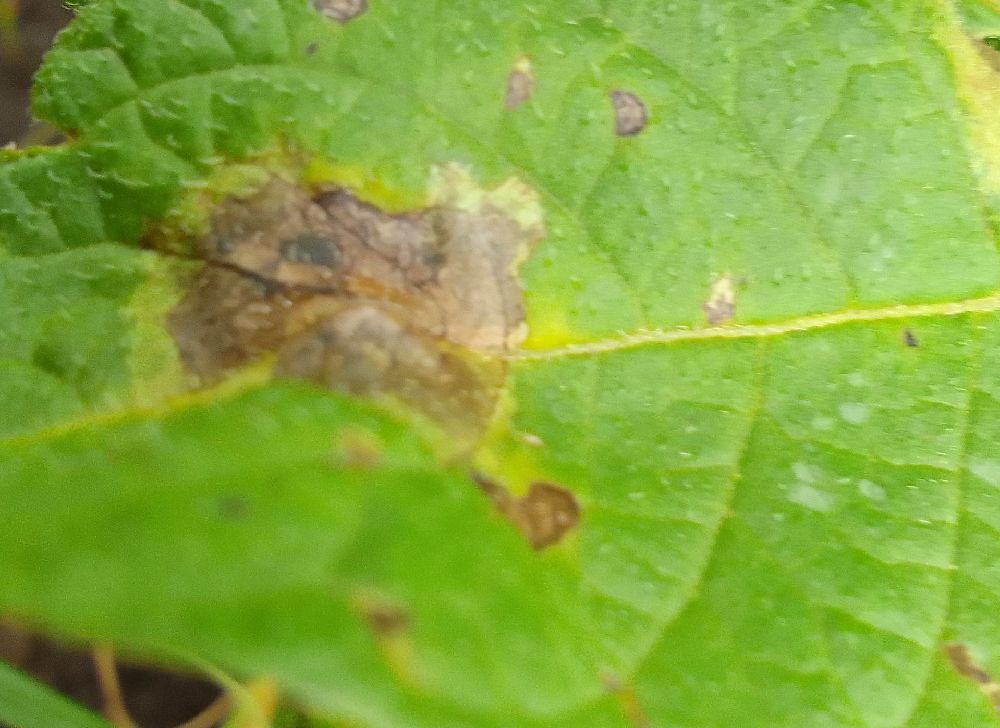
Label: Late blight